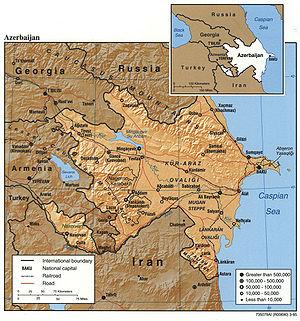
La Basse-terre de Koura-Araskaia est une vaste plaine de faible altitude de la partie centrale de l'Azerbaïdjan, dans la vallée des fleuves Koura et Araxe, situées à l'ouest de la ville de Bakou.